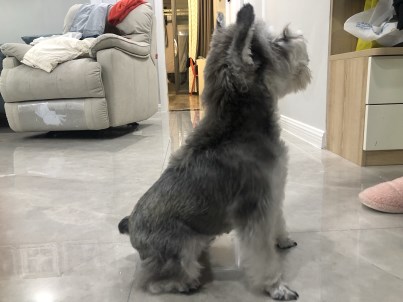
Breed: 2342-n000102-miniature_schnauzer